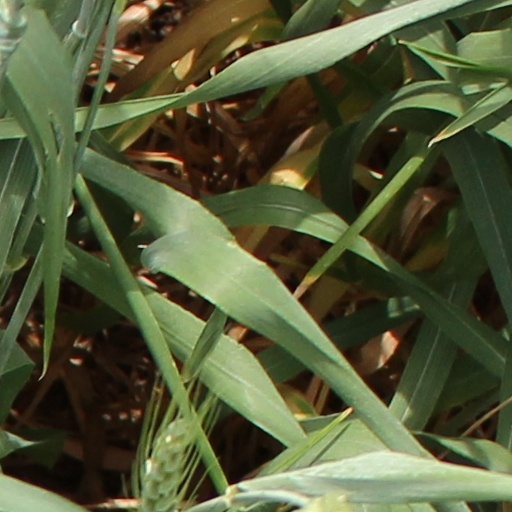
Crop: wheat